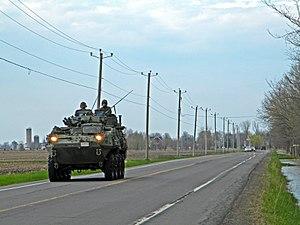
Les opérations Lentus sont les opérations des Forces armées canadiennes effectuées sous le plan d'urgence Lentus. Il s'agit d'un plan d'opération des FAC afin d'apporter de l'assistance aux autorités civiles provinciale, territoriales et locales du Canada. L'assistance dans le cadre de ce plan inclut l'aide humanitaire et le soutien aux sinistrés.
Les inondations du bassin du lac Champlain et de la rivière Richelieu en 2011 furent d'importantes montées des eaux survenues de la fin d'avril à la fin de juin 2011, consécutives à la crue de la rivière Richelieu au Canada et au débordement du lac Champlain aux États-Unis. Du côté canadien, ces inondations touchèrent environ 3 000 foyers en Montérégie au Québec. Aux États-Unis, sept comtés du Nord du Vermont subirent des dommages estimés à six millions US$ près des rives du lac Champlain. Des dommages similaires furent constatés du côté de l'État de New York.
Le véhicule blindé léger III, ou Light Armoured Vehicle III en anglais, est un modèle de la série des véhicules blindés légers construite par General Dynamics Land Systems, entré en service en 1999. Il est basé sur le véhicule suisse Mowag IIIH Piranha 8×8.